Emily, Lady Tennyson

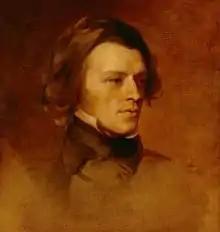
Samuel Laurence, Alfred, Lord Tennyson, 1840

Emily first met Alfred, Lord Tennyson when she was either nine or sixteen. Alfred fell in love with Emily at the marriage of his brother, Charles, to her sister, Louisa, in May 1836. He later wrote a sonnet about how he felt at the wedding of their siblings, where Emily was the bridesmaid: